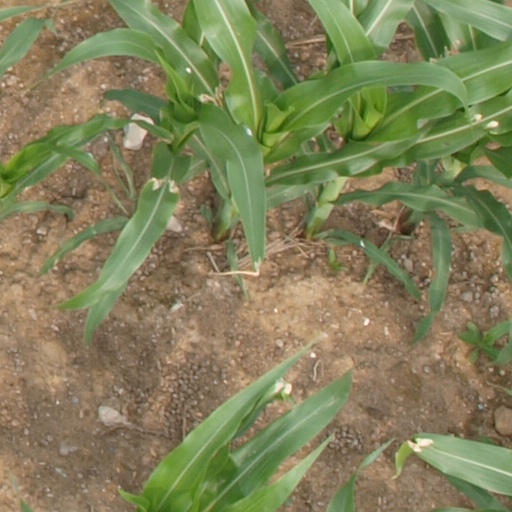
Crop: maize; corn